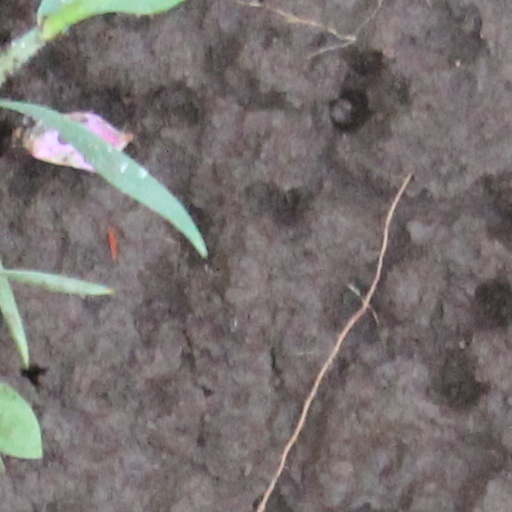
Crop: wheat